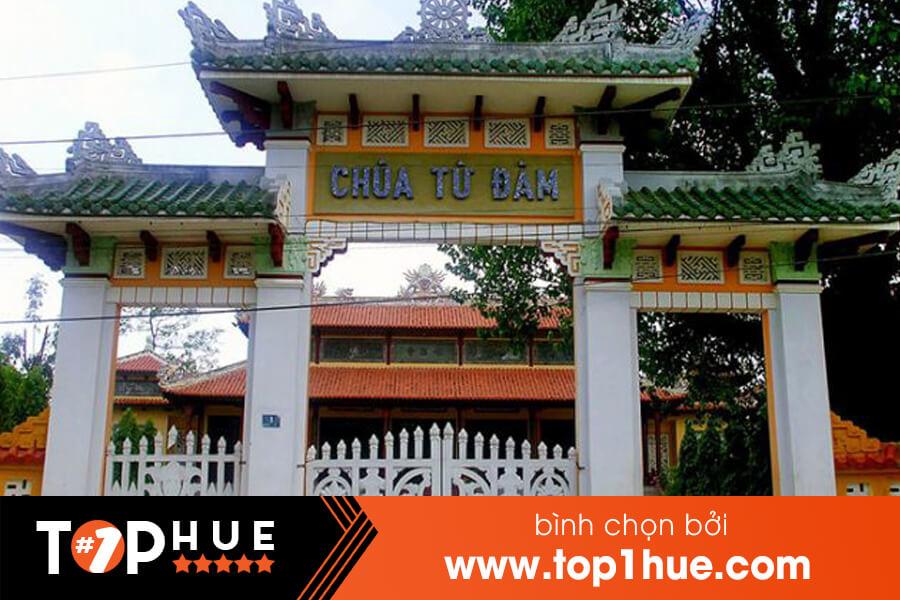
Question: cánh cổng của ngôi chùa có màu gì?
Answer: cánh cổng có màu trắng